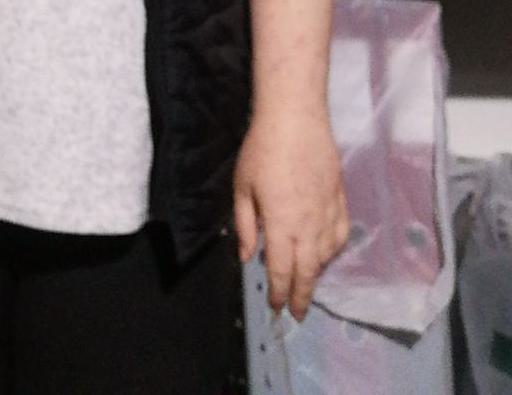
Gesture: no_gesture